Alexandra Chekina

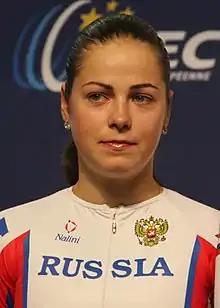
Chekina at the 2015 UEC European Track Championships

Alexandra Chekina (born 10 February 1993) is a track and road cyclist from Russia.